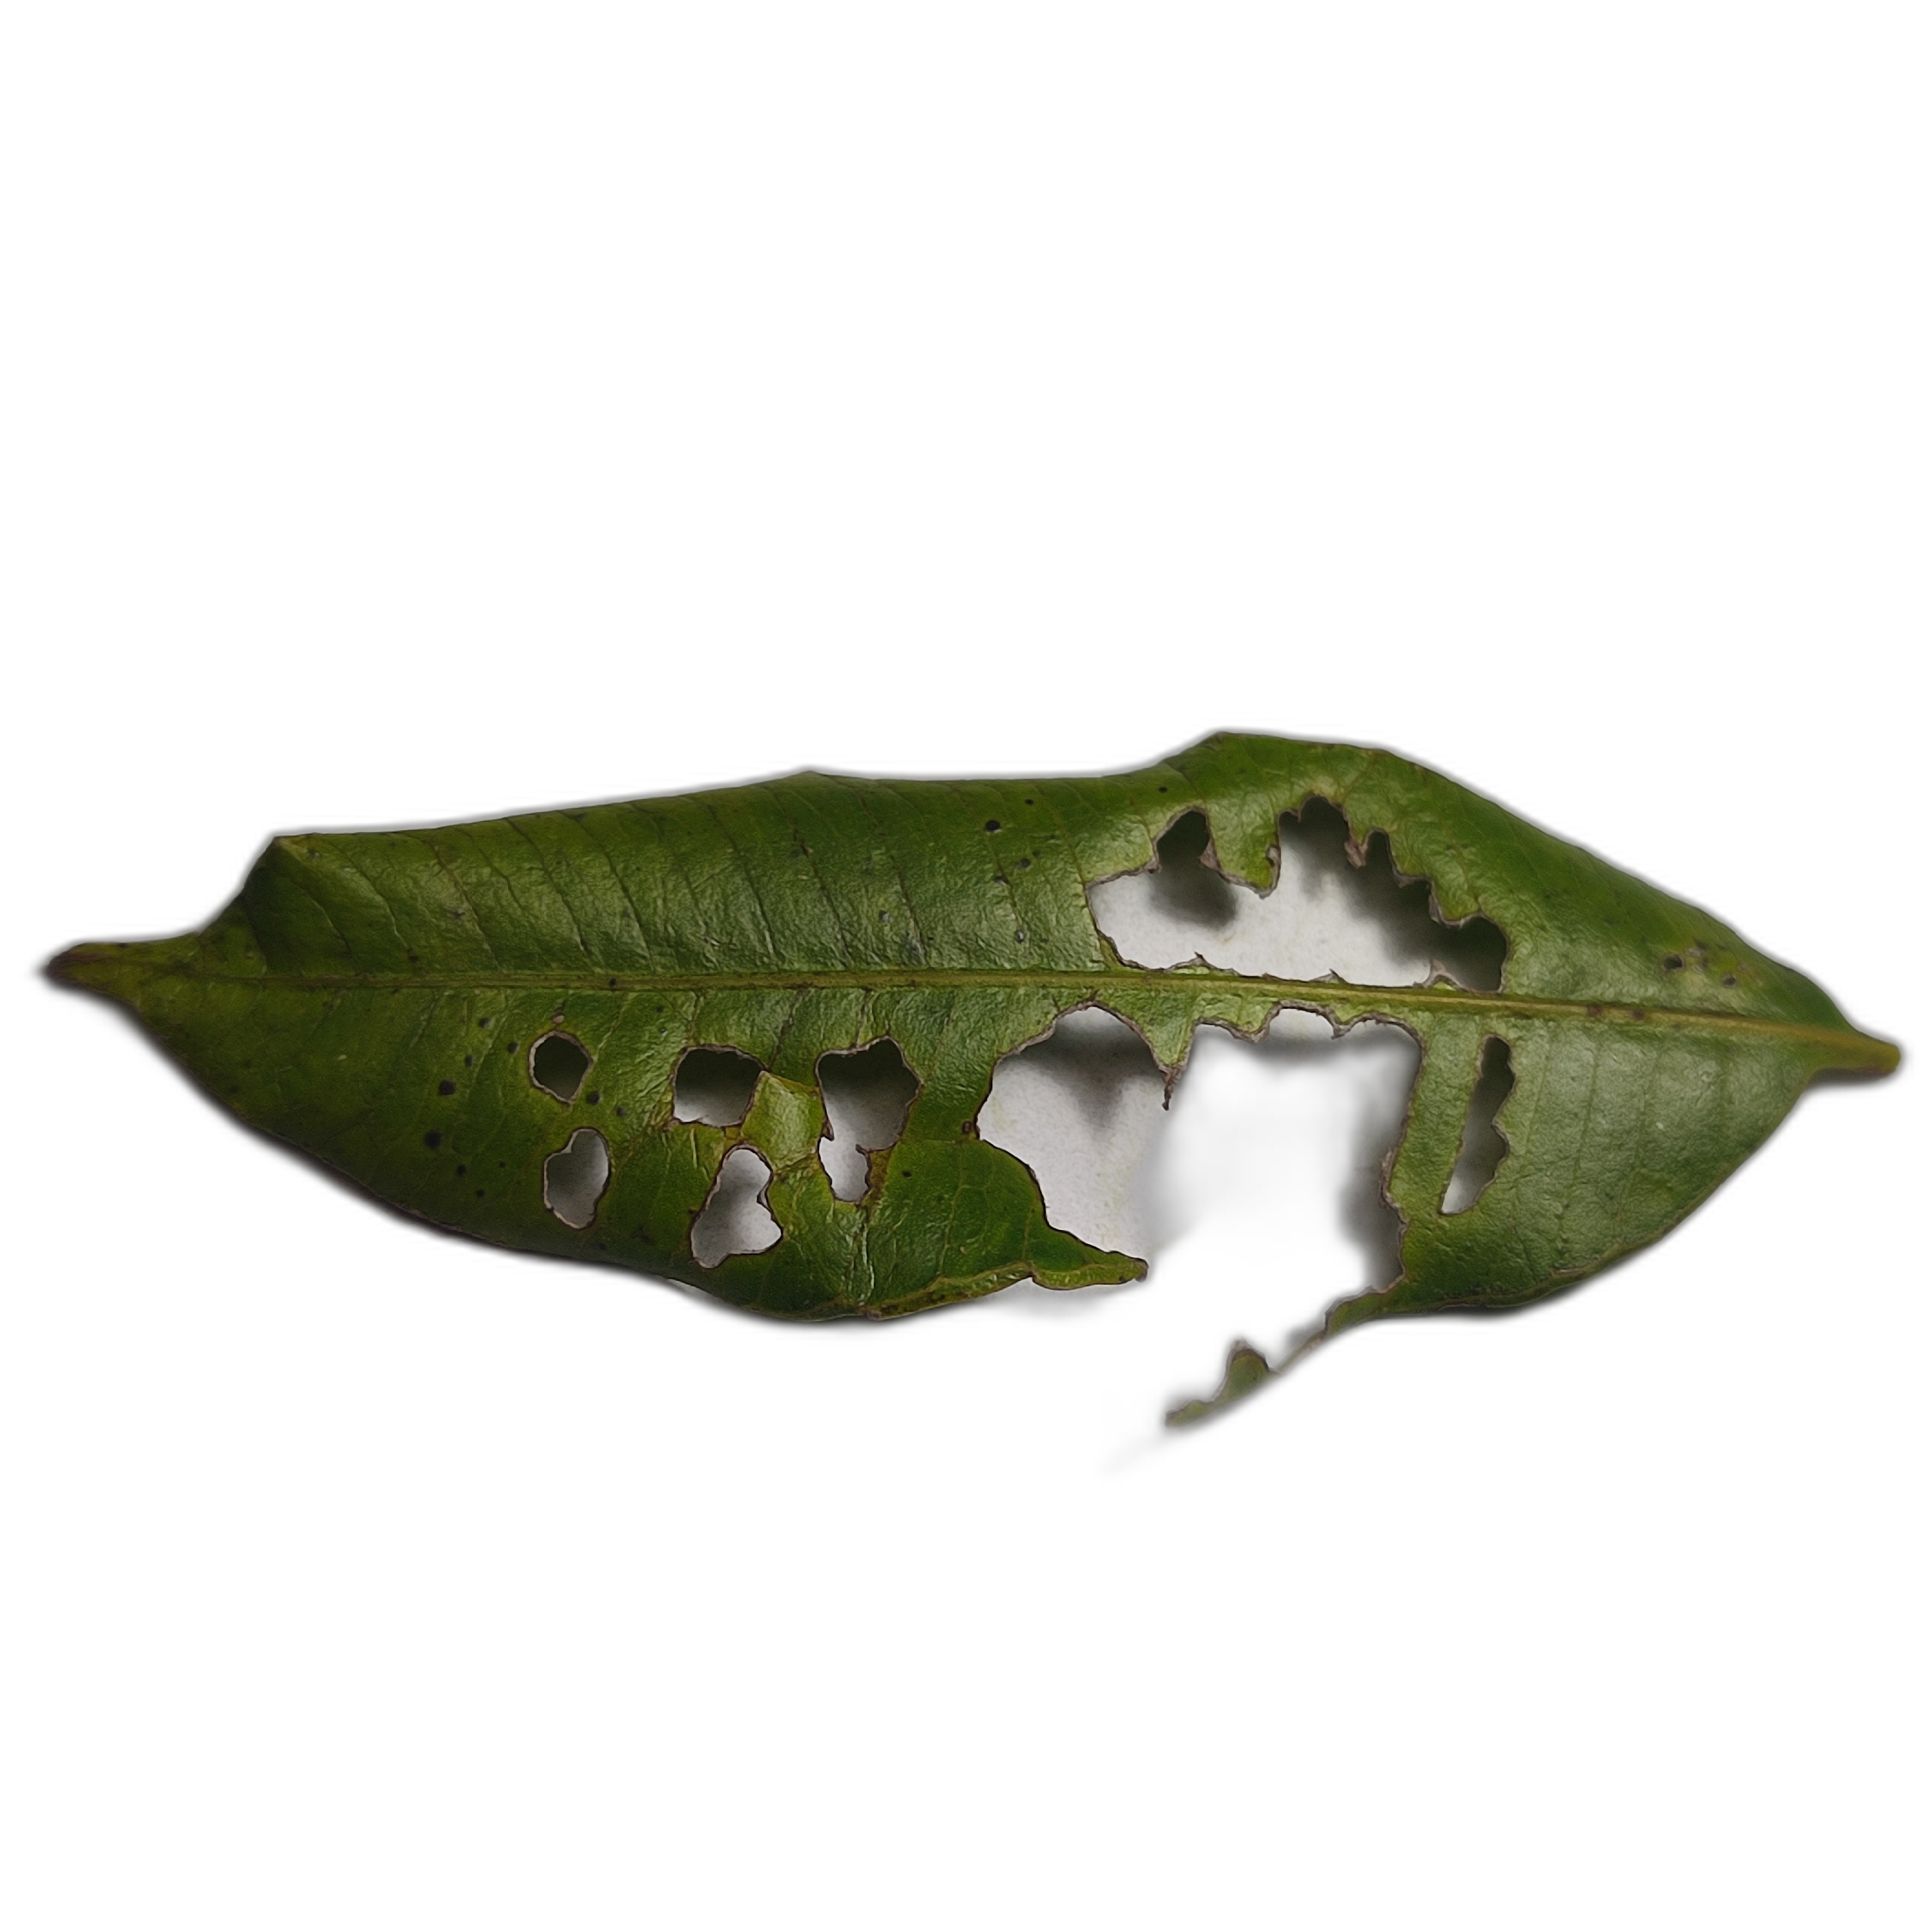
Label: not_healthy